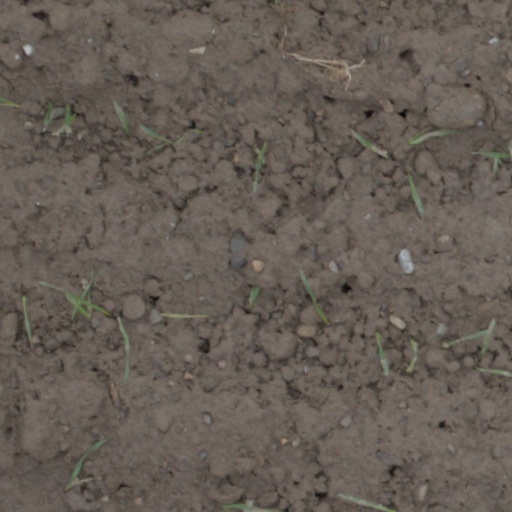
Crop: wheat